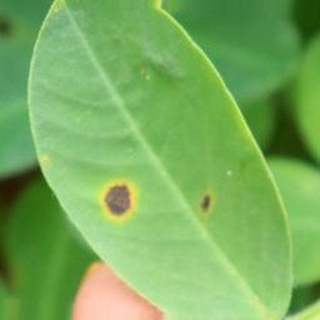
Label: groundnut_early_leaf_spot